St. Clare's Church (Staten Island)

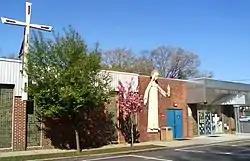

St. Clare's Cardinal Cooke Center (1979) is a social facility that includes a large pre-kindergarten and a heavily used gym. The main Nelson Avenue entrance is highlighted by a contemporary statue of St. Clare, one of her tallest in the world, sculpted by parishioner Hans Karl. The building was actually designed before St. Clare's had a pre-kindergarten program, which prompted a major interior re-design in 2001 by parishioner David L. Businelli and professor Stephen Perrella. Their playfully modern colors and shapes earned an Honor Award from the American Institute of Architects and received national attention. Businelli also designed St. Clare's landscaped Pathway of Prayer (2000, Chamber of Commerce award), the adjacent World Trade Center memorial (2002), and the chapel basement Faith Formation Center (2003).